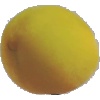
Label: Peach 2